Simon Fraser University

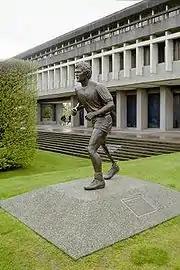

Teaching assistants, tutor markers, sessional instructors, language instructors, Graduate Facilitators and Research Assistants at SFU are unionized. The union, the Teaching Support Staff Union (TSSU), is independent. Faculty and lecturers are members of the Faculty Association. Staff are members of the Canadian Union of Public Employees (CUPE), the Administrative and Professional Staff Association (APSA), or Polyparty. A few positions at the university, such as some in Human Resources and senior administrative positions, fall outside the five associations or unions above.